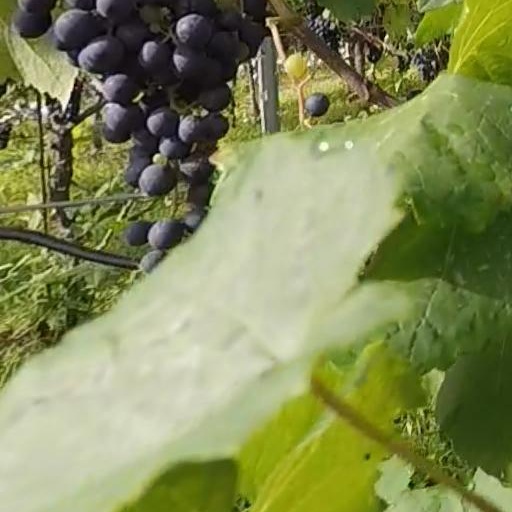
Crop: grape